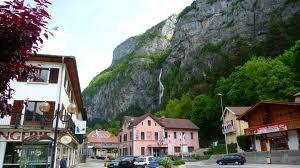
Magland et sa cascade
Magland est une commune française située dans le département de la Haute-Savoie, en région Auvergne-Rhône-Alpes. Ses habitants sont les Maglanchards et les Maglanchardes. Elle se situe dans la vallée de l'Arve et borde la rivière du même nom.